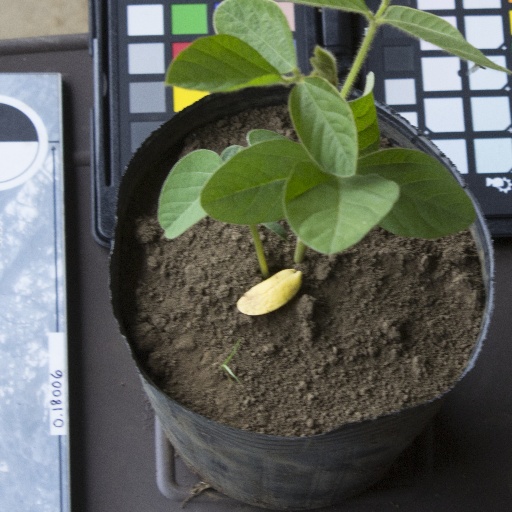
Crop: soybean